South Plaza Island

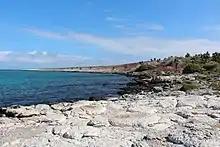
South Plaza Island, Galápagos Islands

South Plaza (Spanish: "Isla Plaza Sur") is a small island off the east coast of Santa Cruz in the Galápagos Islands. It has an area of 0.13 km and a maximum altitude of 23 metres.